Nevada National Guard

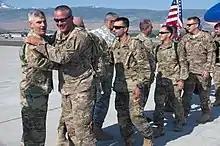
1st Sgt. Elbie Doege, 485th Military Police Company, front right, embraces Col. Eric Wishart during the unit's deployment return from Kuwait July 6, 2017 at Atlantic Aviation in Reno.

In the Post-9/11 Era, the Nevada Air and Army Guard entered an unprecedented operations tempo. This deployment cycle has become the standard for the Nevada National Guard, and it has come with a cost. During the 1864th Transportation Company's deployment to Iraq in 2005, Spc. Anthony Cometa, of Las Vegas, was manning a HMMWV machine gun turret when his vehicle lost control and flipped. One day after his 21st birthday, Cometa died in the accident. Two months after Cometa's death, a rocket-propelled grenade struck the fuel tank of a Chinook helicopter in Afghanistan, killing Chief Warrant Officer 3 John M. Flynn, of Sparks, and Sgt. Patrick D. Stewart, of Fernley. Also killed in the crash were two Oregon Army National Guardsman and an active duty Soldier. In 2013, the Nevada Guard named the field maintenance complex at the Las Vegas Readiness Center after Cometa. Additionally, a memorial to the five Army aircrew killed stands at the Army Aviation Support Facility in Stead, Nevada.